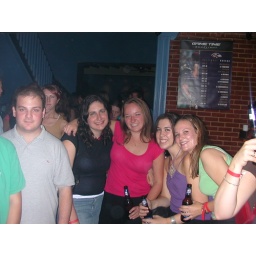
at some bar in fed hill